ROKS Choe Yeong

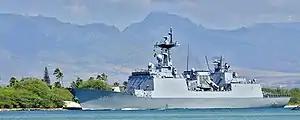
"Choe Yeong" departs Joint Base Pearl Harbor–Hickam during Rim of the Pacific 2012

ROKS "Choe Yeong" is a in the South Korean navy. The ship is named after Choe Yeong.